William Andrew Johnson

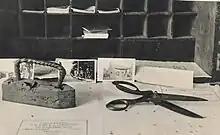
"Shears and goose" are traditional symbols of the tailoring profession; William Andrew Johnson recalled warming up a flat iron, like the one pictured, for pressing Johnson's suits ("Andrew Johnson, Plebeian and Patriot", 1928)

In the early 1900s, Johnson worked baking cakes and pies at a Tennessee business called Hattie House. Later in life he recalled that U.S. President Theodore Roosevelt stayed at the Cumberland Hotel when he visited East Tennessee. In 1910 he was living in the household of his sister Florence Johnson Smith and his niece Mabel Smith at the corner of McGhee and Dora in Knoxville and working as a cook at a hotel.